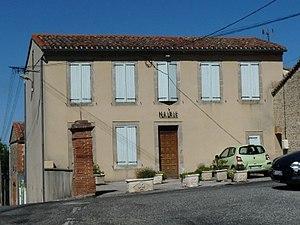
Mairie de Maurens, Haute-Garonne, France
Maurens est une commune française située dans le département de la Haute-Garonne, en région Occitanie.